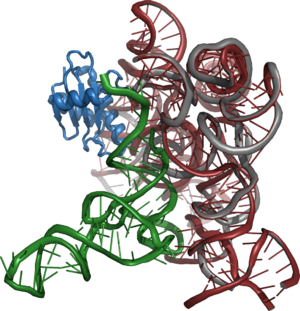
L'acide ribonucléique est un acide nucléique présent chez pratiquement tous les êtres vivants, et aussi chez certains virus. L'ARN est très proche chimiquement de l'ADN et il est d'ailleurs en général synthétisé dans les cellules à partir d'une matrice d'ADN dont il est une copie. Les cellules utilisent en particulier l'ARN comme un support intermédiaire des gènes pour synthétiser les protéines dont elles ont besoin. L'ARN peut remplir de nombreuses autres fonctions et en particulier intervenir dans des réactions chimiques du métabolisme cellulaire.
La ribonucléase P ou RNase P est une endoribonucléase présente dans toutes les cellules vivantes et dont la fonction est la maturation des ARN de transfert. La ribonucléase P clive les précurseurs des ARNt du côté 5' libérant l'extension 5' et l'ARNt maturé en 5'.
L'origine de la vie sur Terre demeure incertaine. Les plus anciens micro-organismes fossiles observés sont datés d'au moins 3,5 Ga durant le Paléoarchéen. Une étude publiée en 2015 sur des inclusions de carbone considérées comme d'origine organique leur assigne un âge de 4,1 milliards d'années et plus récemment des précipités hydrofuges sous-marins trouvés dans des roches sédimentaires ferrugineuses de la ceinture de roches vertes de Nuvvuagittuq ont été interprétés comme de possibles traces de vie il y a au moins 3,77 milliards d'années et peut-être 4,28 milliards d'années. Si leur origine biologique est confirmée, la vie pourrait donc être apparue dès l'Hadéen.